Hopper hut

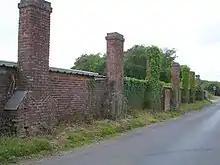
Hopper huts at Downs Farm, Yalding. These had integral fireplaces.

By the late 1950s, hop-picking was becoming an increasingly mechanised process. This, plus the improvements in sanitation at home, led to a decline in the need for Hopper Huts. The vast majority of huts today are no more. A few survive derelict or converted to residential or other use. Hopper Huts can still be seen today at Grange Farm, Tonbridge and Downs Farm, Yalding. A set of Hopper Huts from North Frith Farm, Hadlow, has been re-erected at the Museum of Kent Life, Sandling. These were a row of six huts built of brick under a peg tiled roof, with integral fireplaces.